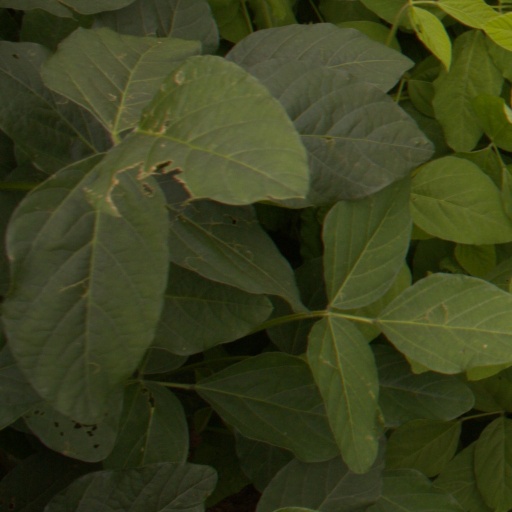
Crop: soybean